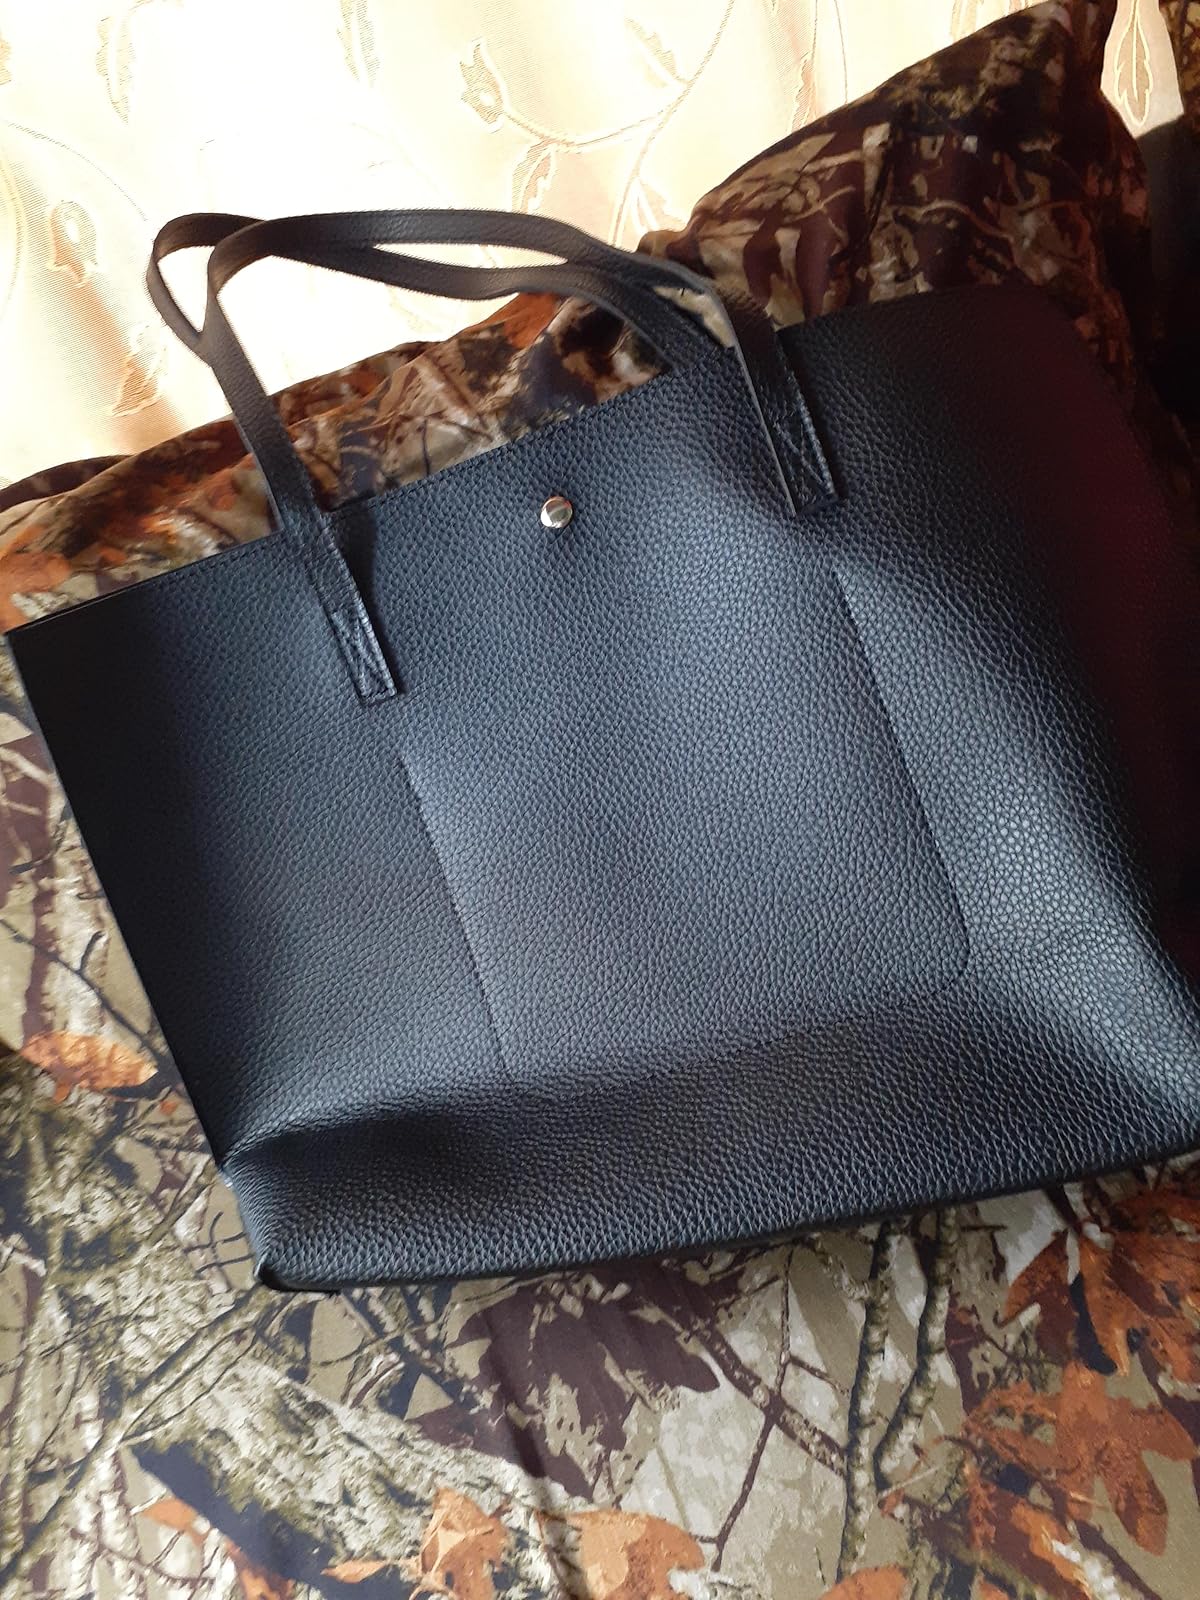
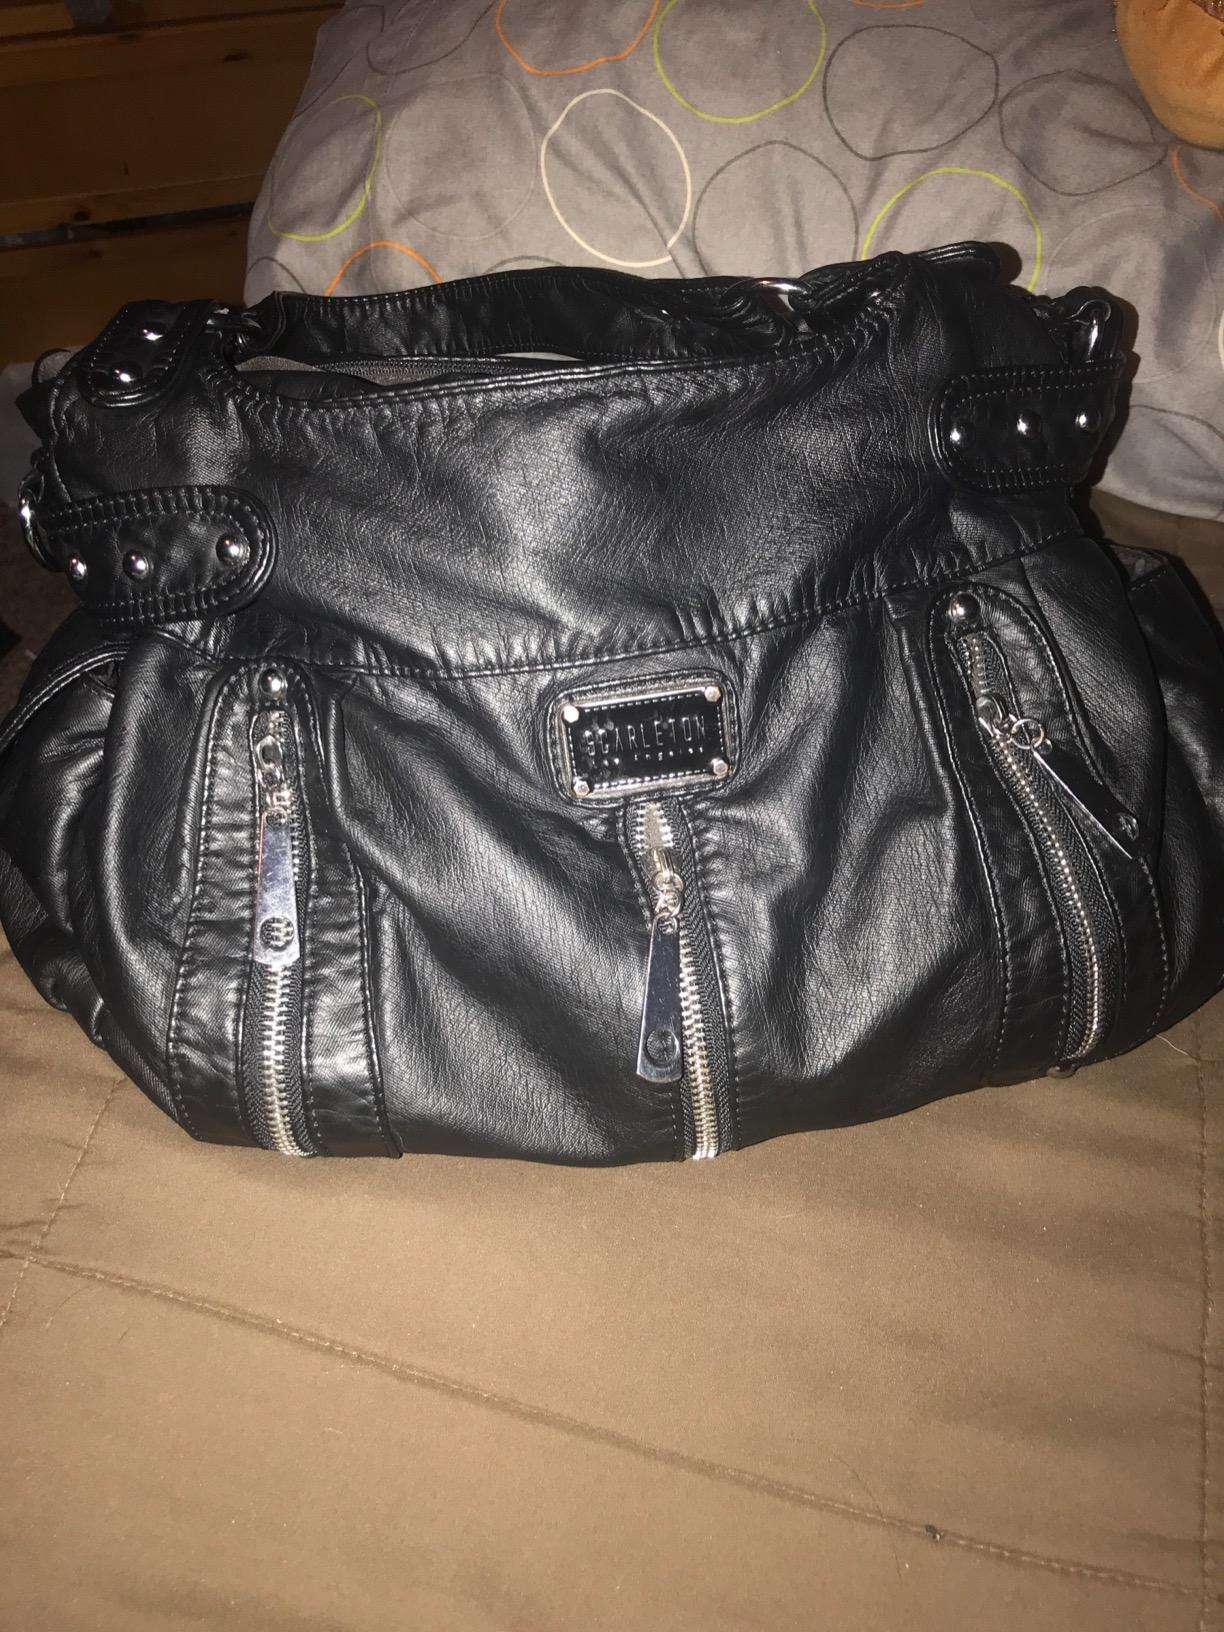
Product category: accessories_handbag
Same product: no